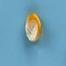
Maize quality: Good